Fedders

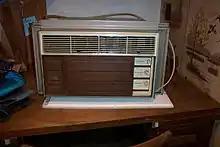
A Fedders air conditioning unit

Fedders was founded in 1896 by Theodore Fedder as a producer of milk cans, bread pans and kerosene tanks. The company began manufacturing room air conditioners in 1946. Fedders purchased Airtemp from Chrysler in 1976. Fedders also purchased the General Electric room air conditioner and rotary compressor plant in Columbia, Tennessee in 1987.